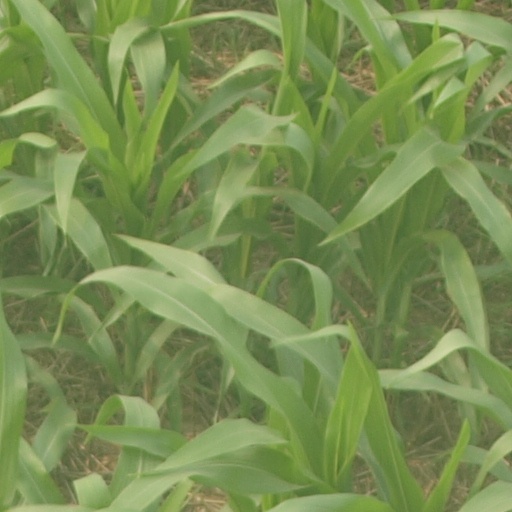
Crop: maize; corn